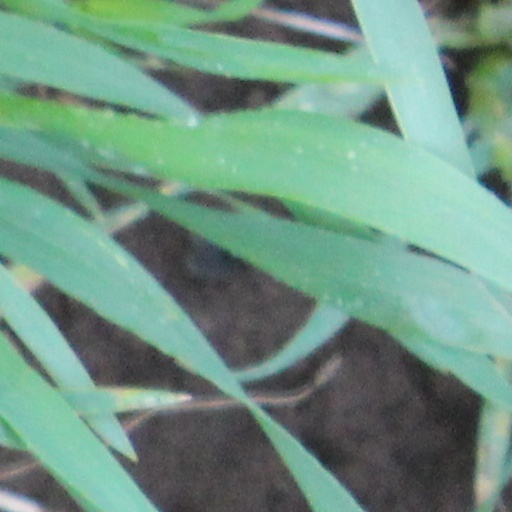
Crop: wheat